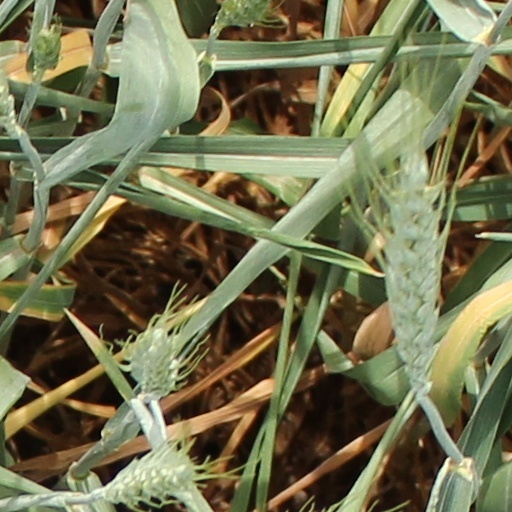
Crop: wheat